McHale's Navy

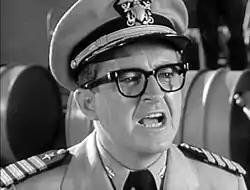
Joe Flynn as Captain Wally Binghamton

Captain Wallace "Wally" Burton Binghamton USNR (Joe Flynn) – McHale's perpetually frustrated commanding officer, referred to as "Old Leadbottom" (usually behind his back—a nickname he received from a bullet wound to the posterior). He is a married naval reservist and his job before the war was as the commodore of a yacht club on Long Island and the editor of a yachting magazine. Cantankerous and cross, Binghamton often dreams of a promotion to admiral or occasionally military glory, but is much too inept, cowardly and a bit of a goof himself (early in the series, Binghamton is a rather serious officer, but becomes goofier as the series progresses).